Rallye Deutschland

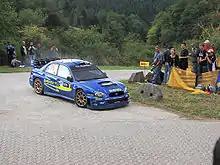
Chris Atkinson at the 2006 event

Previously part of the European Rally Championship and the German Rally Championship, the rally was included in the World Rally Championship calendar for the 2002 season. The organisers opted for a split in locations: media center, rally headquarters and the parc ferme were placed in Trier, the parc ferme being a prominent display of all remaining cars on the Viehmarkt, surrounded by restaurants, pubs and special events such as music and the brewery festival. Start and finish ceremonies were also held in Trier in front of the Porta Nigra with the cars making their way through the spectators. Meanwhile, the service park was located roughly 60 km southeast on the shore of the picturesque Bostalsee.